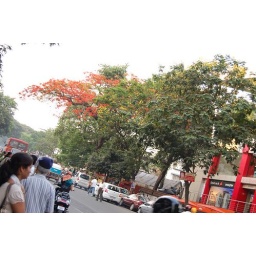
A blend of red and green in the background on a busy evening @ FC road.